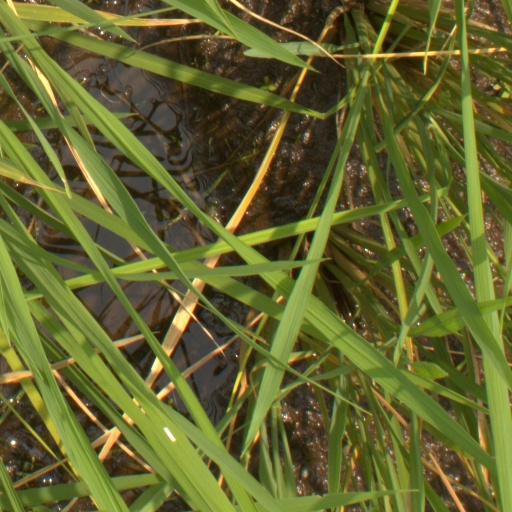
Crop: rice